Illyrian religion

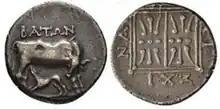
Coin from Apollonia bearing the inscription ΒΑΤΩΝ. The name Bato/Baton was very common among Illyrians, often related to legends, religion, and cults.

The perpetual fire at Nymphaion sanctuary was a place of worship in southern Illyria that was renowned throughout classical antiquity for its unique natural features. Placed around the lower Vjosë/Aoos river near ancient Apollonia, Byllis, and present-day Selenica, in Albania, the area was occupied by Illyrians since before archaic colonial times, and the site was likely already a place of worship because of its peculiar physical properties. According to ancient literary accounts the fire of the sanctuary never went out before an ancient war fought between Apollonia and the Illyrians. It probably passed to Apollonia at the time of the Apollonian victory towards Thronium (5th century B.C). Inscriptions from Apollonia and Byllis mention the sanctuary, and coins from the same towns depict the eternal fire, as well as nymphs surrounding it.